James Bradley (American author)

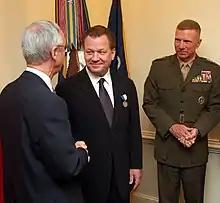
Secretary of the Navy Gordon R. England presents Bradley with the Department of the Navy Superior Public Service Award for his contributions in keeping alive the history of the Navy and Marine Corps, November 18, 2003.

In 2003, Bradley published "". That book tells the story of an air raid that took place during the Battle of Iwo Jima, some 150 miles away, when United States warplanes bombed the small communications outpost on Chichi Jima. While Iwo Jima had Japanese forces numbering 22,000, Chichi Jima's forces numbered 25,000. Nine American crewmen survived after being shot down in the raid. One was picked up by the American submarine USS "Finback". That was Lieutenant George H. W. Bush, who later went on to become the 41st President of the United States. The other eight were captured as POWs by the Japanese and were executed and eaten, a fact that remained hidden until much later. Like "Flags of Our Fathers", "Flyboys: A True Story of Courage" also topped the New York Times Bestseller list when it came out.